Grandmother's House (film)

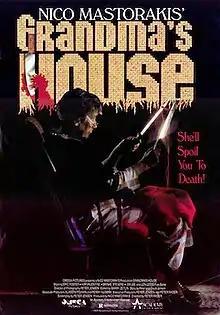
Promotional poster

Grandmother's House (also known as Grandma's House) is a 1988 American slasher film directed by Peter Rader and starring Eric Foster, Kim Valentine, Len Lesser and Ida Lee. It follows an orphaned brother and sister who, after moving in with their elderly grandparents, come to suspect them to be psychopathic murderers. The film was produced by Nico Mastorakis.